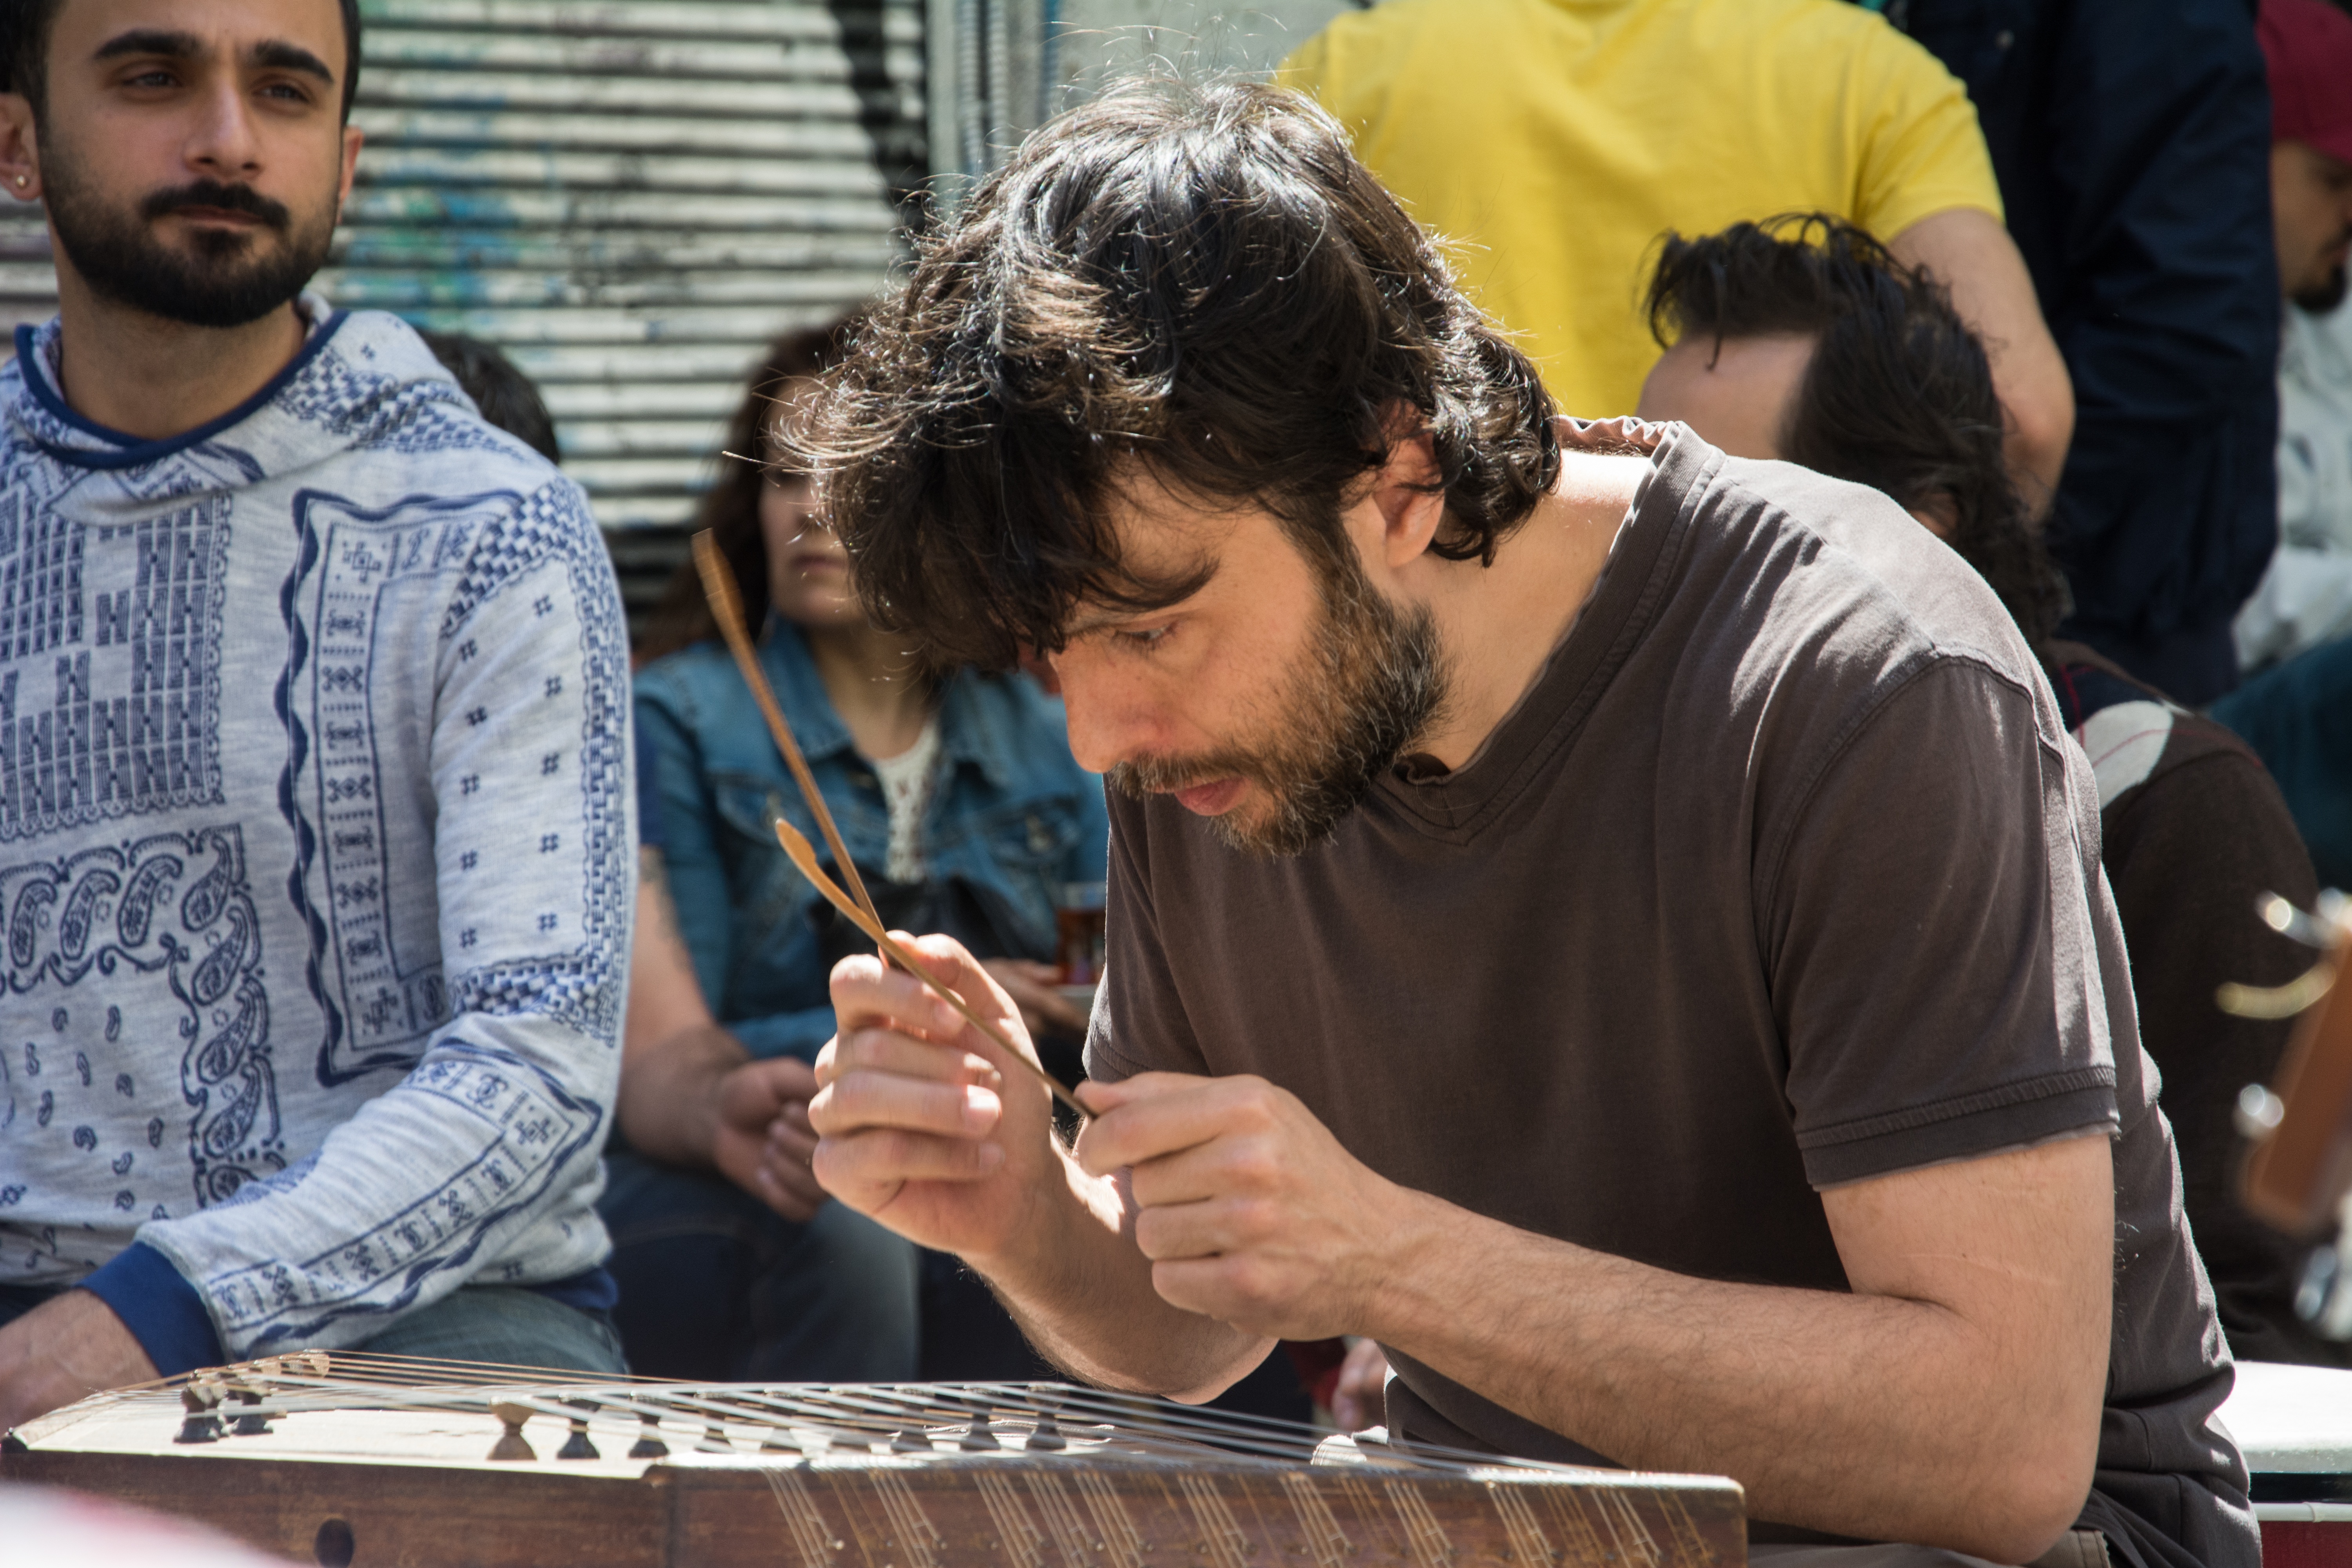
person, music, road, musician, istanbul, street musician, plucked string instruments